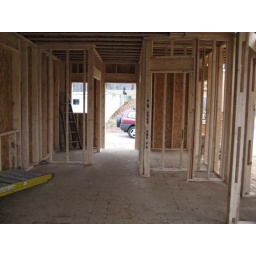
Photo taken standing in Living room looking into kitchen and main entrance/front door